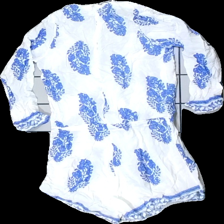
View: back
Type: Top
Category: Ladies
Brand: Not in the list
Brand text on label: Dennis Maglic (DM)
Colors: White, Blue
Material: 100% viscose
Pattern: Other
Cut: V-collar
Season: Summer
Price range: 50-100
Recommended usage: Reuse